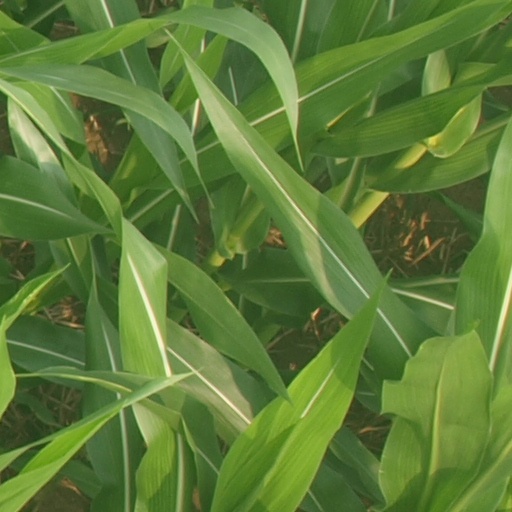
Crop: maize; corn